Postal orders of the United Kingdom

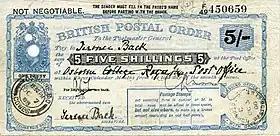
One of the most famous postal orders in history - the one alleged to have been cashed by George Archer-Shee.

Postal orders of the United Kingdom were postal orders that were a type of money order usually intended for sending money through the mail in the United Kingdom. The United Kingdom was the first country in the world to issue postal orders on 1 January 1881. They were the brainchild of the president of the Birmingham Chamber of Commerce, John Skirrow Wright which was to enable poorer people to buy goods and services by post, as they were unlikely to have bank accounts. The rich had bank accounts and could write cheques, whereas the less well-off could only barter or accept payment on the terms of others.